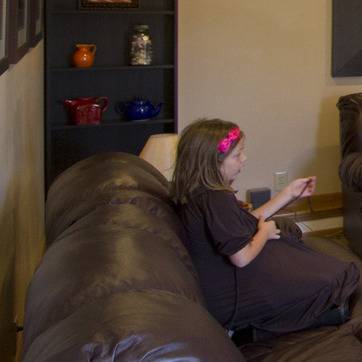
Material: hair